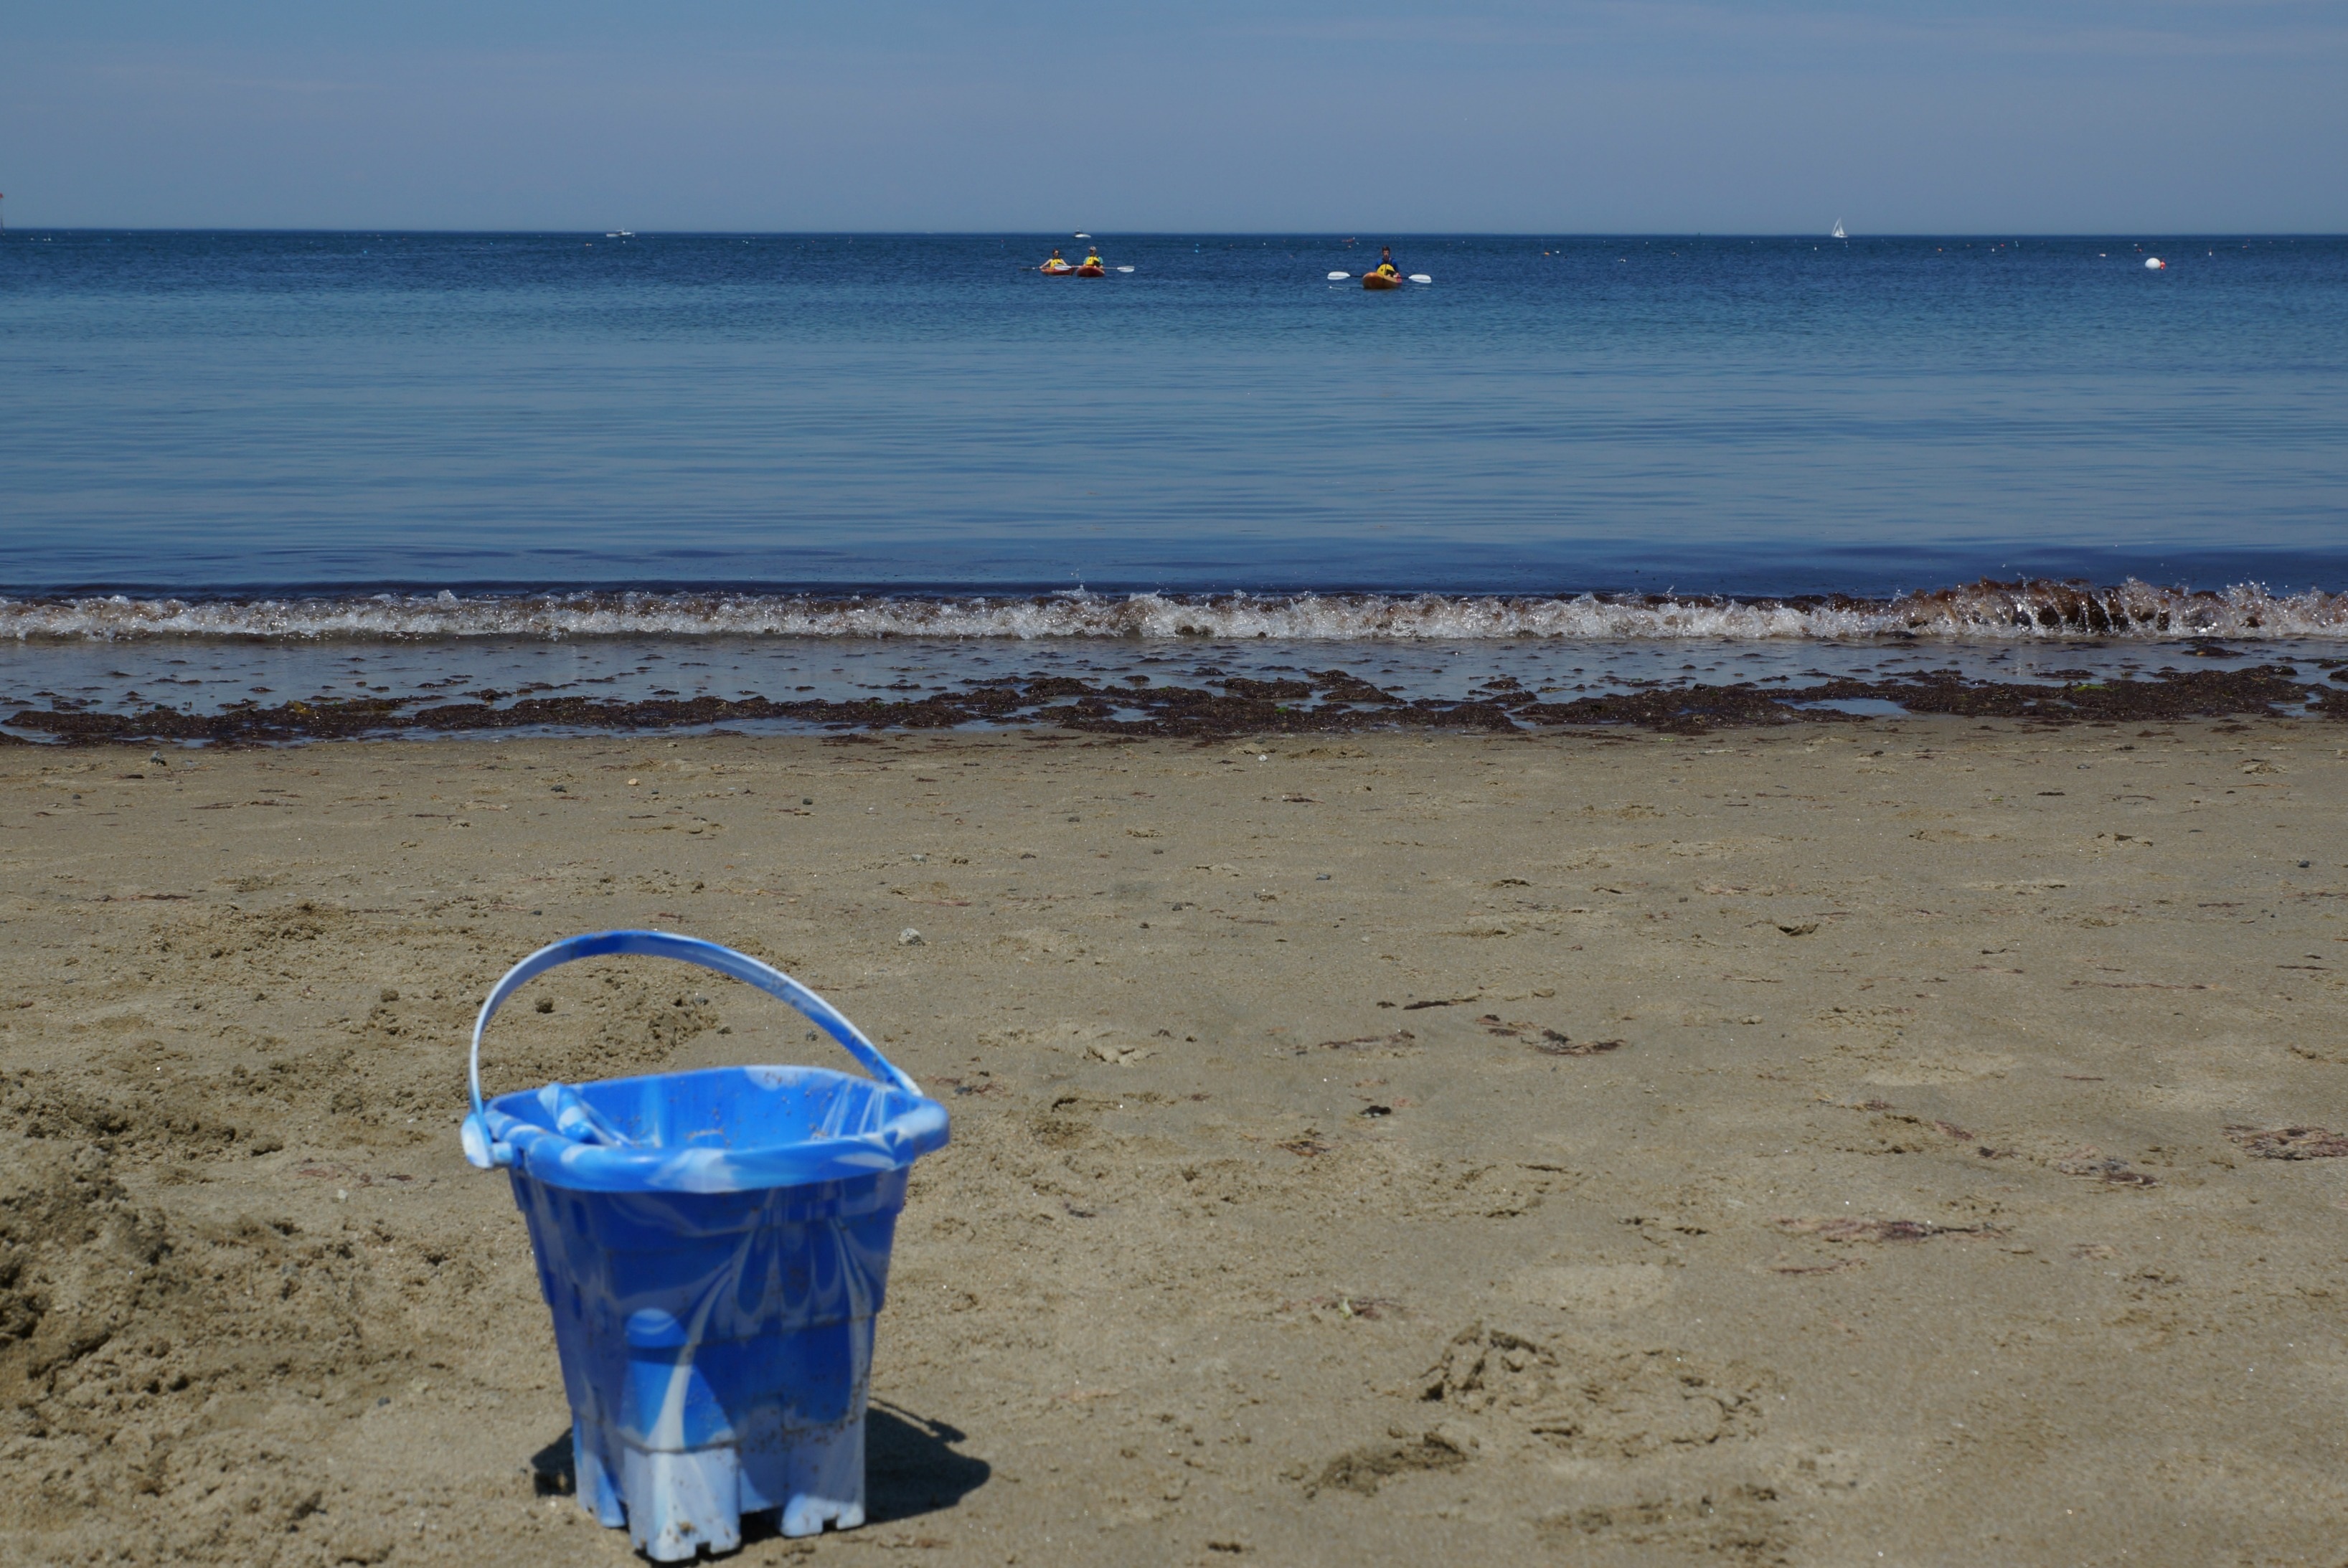
beach, sea, coast, water, sand, ocean, shore, wave, summer, vacation, travel, blue, leisure, material, body of water, beach sand, wind wave